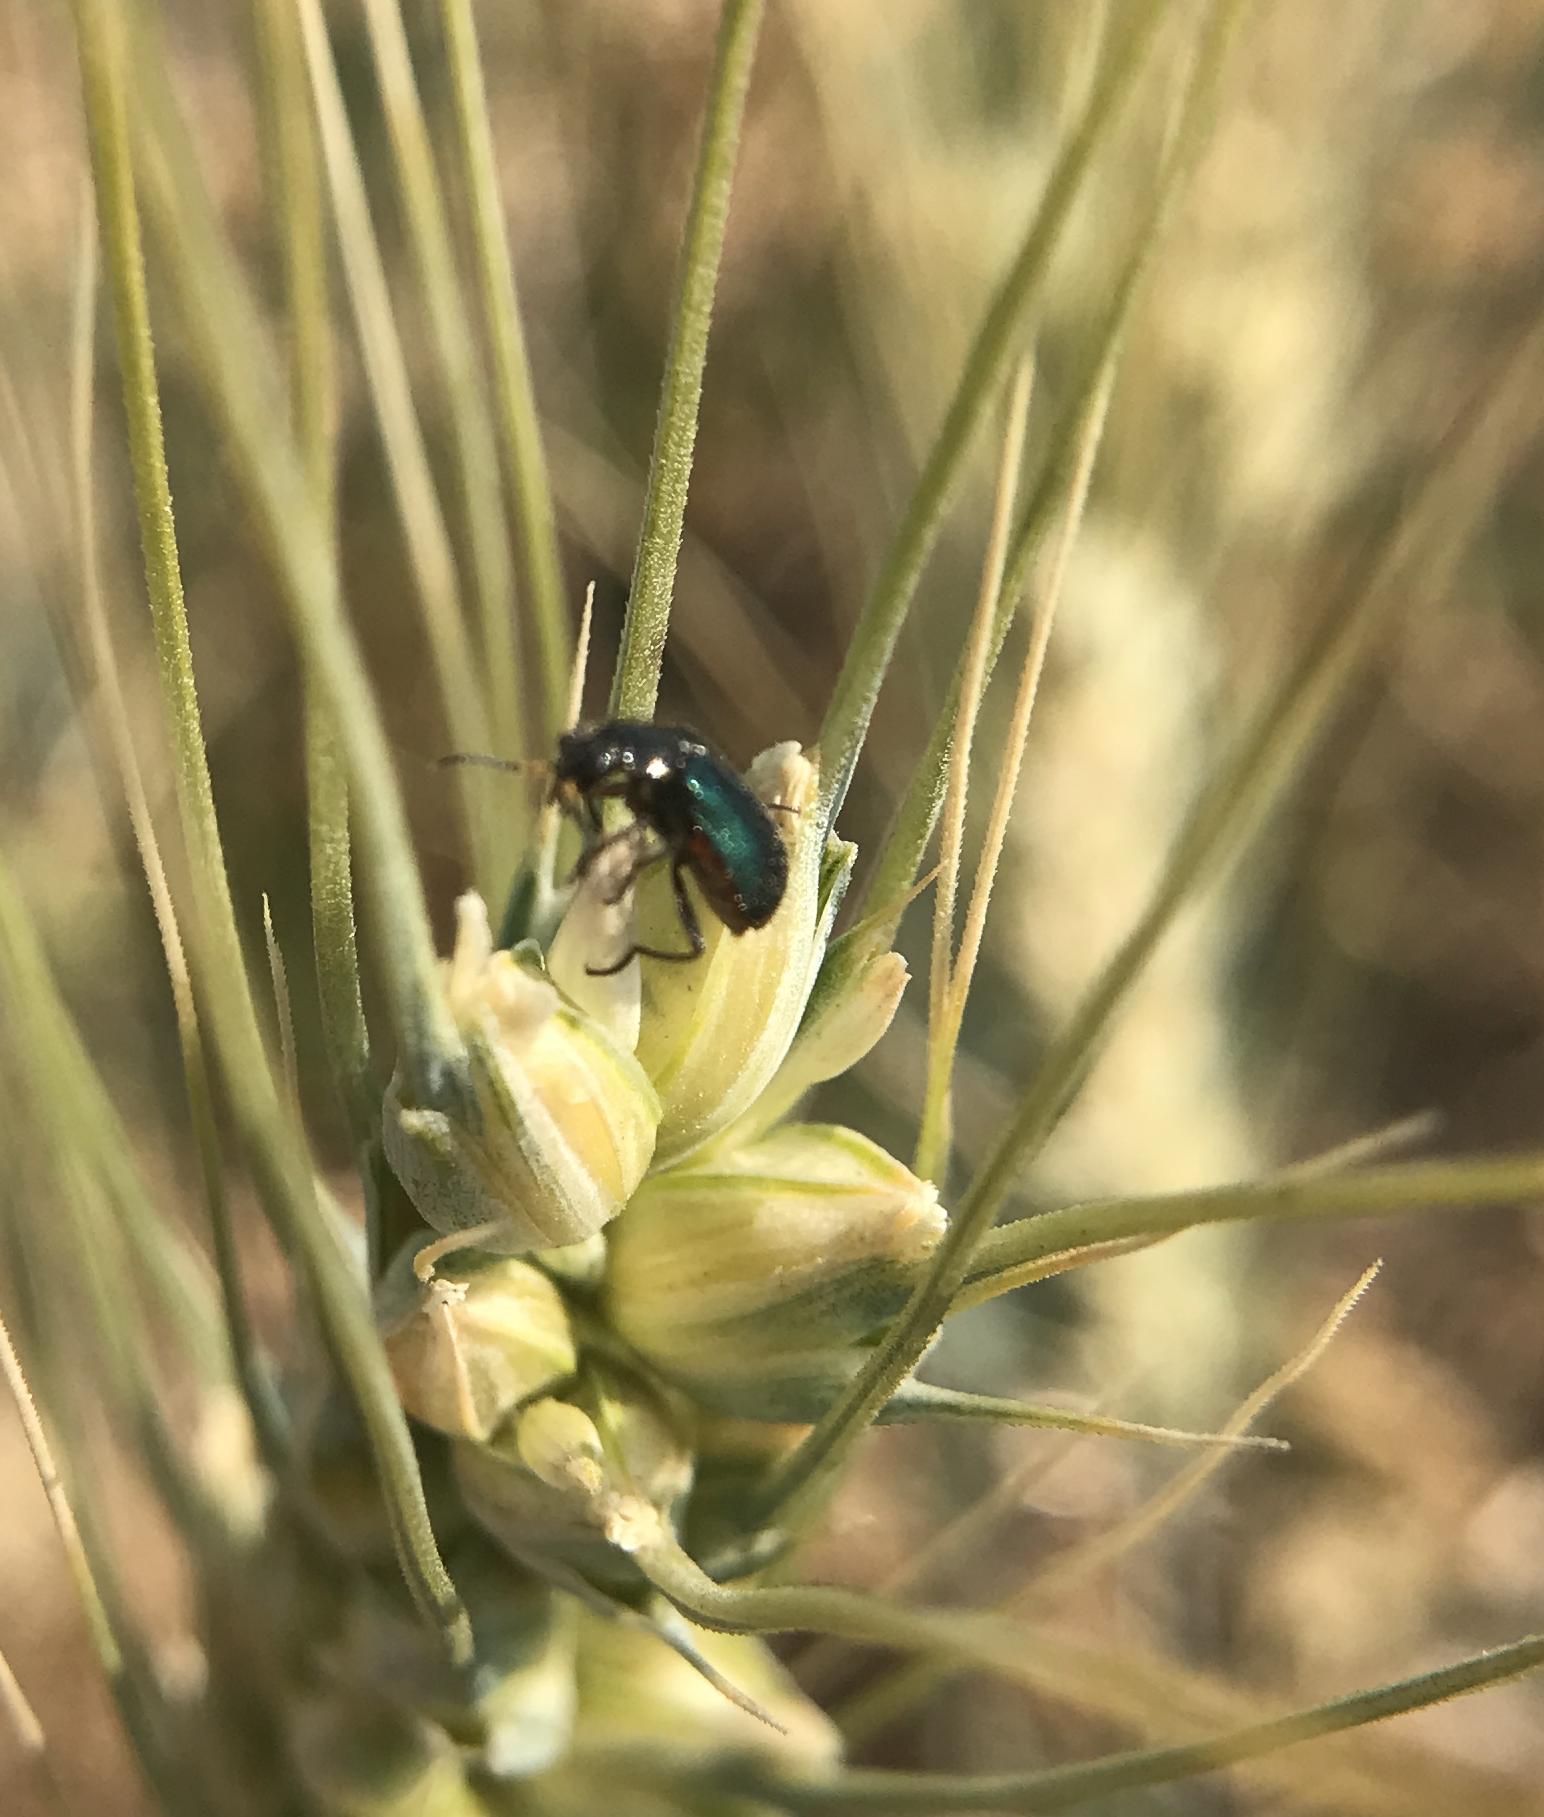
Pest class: predators